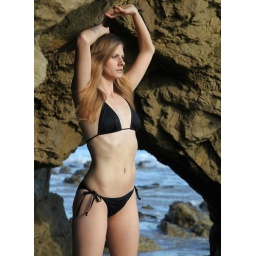
Photoshoot of a pretty model with long blonde hair and blue eyes in a black bikini.